Frogs in culture

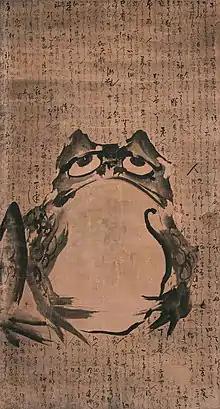
"Frog and Mouse" by Getsuju, a Japanese artist of the Edo period

Frogs play a variety of roles in culture, appearing in folklore and fairy tales such as the Brothers Grimm story of "The Frog Prince". In ancient Egypt and Mesopotamia, frogs symbolized fertility, while in classical antiquity, the Greeks and Romans associated frogs with fertility, harmony, and licentiousness.